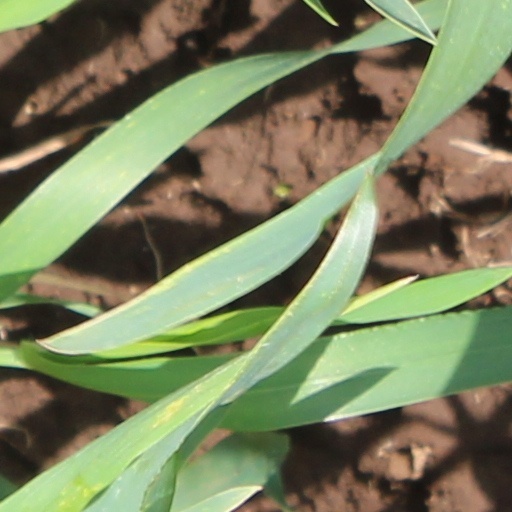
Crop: wheat